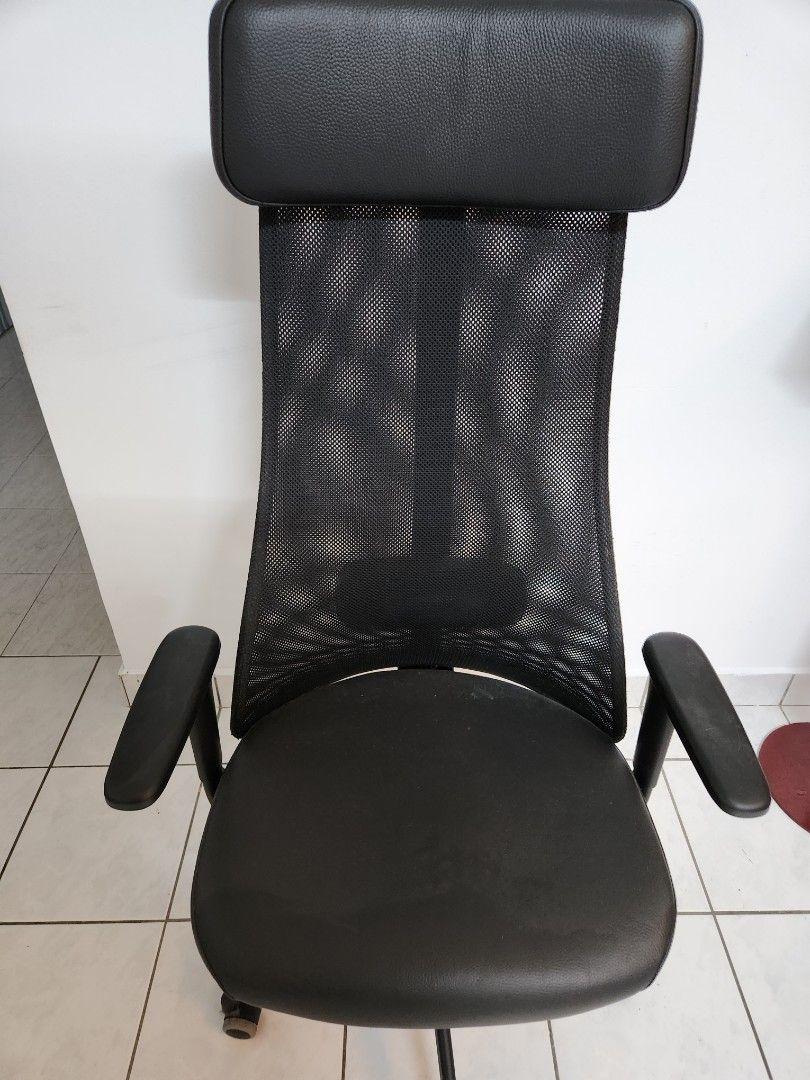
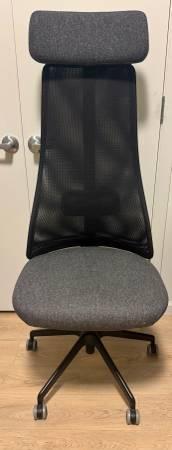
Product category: items_chair
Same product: yes